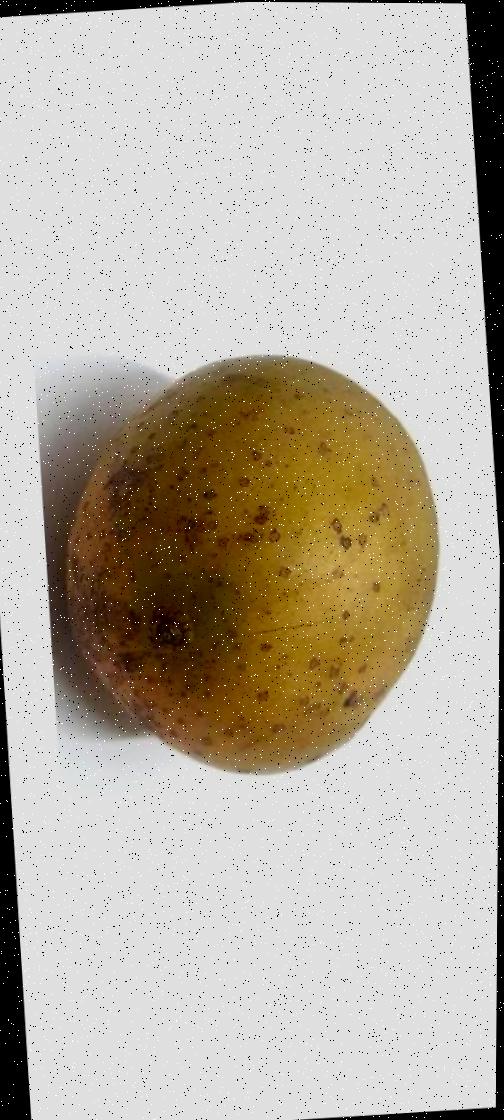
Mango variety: Gourmoti